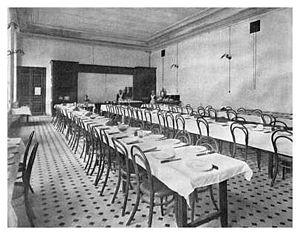
Les cours Bestoujev formaient de 1878 à 1917 un établissement d'enseignement universitaire destiné aux jeunes filles, le premier de la sorte en Russie impériale. Ils se trouvaient à partir de 1885 au N°33 de la dixième ligne de l'île Vassilievski de Saint-Pétersbourg. Ses bâtiments abritent par la suite la faculté de mathématiques de l'université de Léningrad et aujourd'hui le département de géographie de l'université de Saint-Pétersbourg.